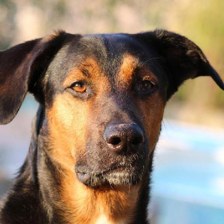
Label: animals